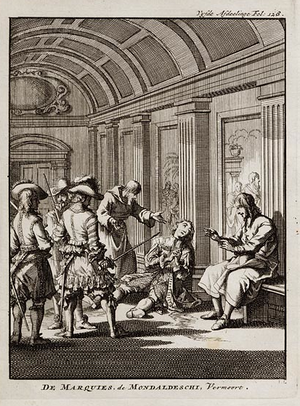
Giovanni Rinaldo Monaldeschi della Cervara dit aussi Gian Monaldeschi ou le marquis Monaldeschi est un aristocrate italien, favori de la reine Christine de Suède. Il est mis à mort sur l'ordre de la reine lors de son séjour au château de Fontainebleau.